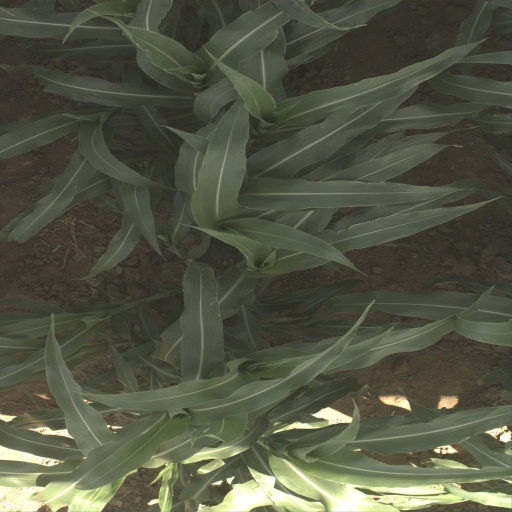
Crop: sorghum